Li Junhui

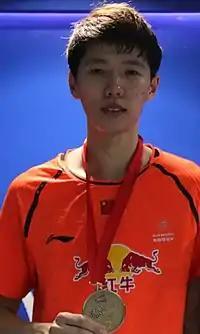
Li in 2017

Li Junhui (born 10 May 1995) is a Chinese badminton player. He was the gold medalist at the 2018 World Championships in the men's doubles event partnered with Liu Yuchen, two times won the gold medal at the Asian Championships in 2017 and 2018, and was a silver medalist at the 2020 Summer Olympics. Li was part of the national team that won the 2018 Asian Games, 2018 Thomas Cup, and 2019 Sudirman Cup.